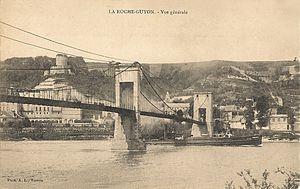
Les ponts de La Roche-Guyon sont deux anciens ponts routiers qui se sont succédé dans le temps entre 1838 et 1940 et qui franchissaient la Seine, large à cet endroit de 170 mètres, entre La Roche-Guyon et Moisson.